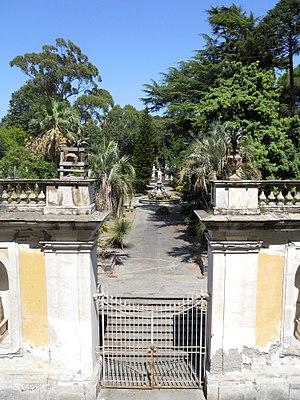
Le palais royal de Portici est une demeure historique que Charles de Bourbon a fait construire comme résidence pour la dynastie des Bourbons de Naples, avant d'édifier le plus imposant palais de Caserte.